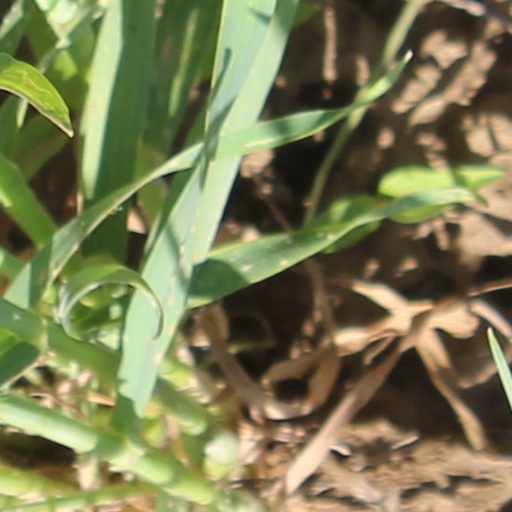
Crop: wheat